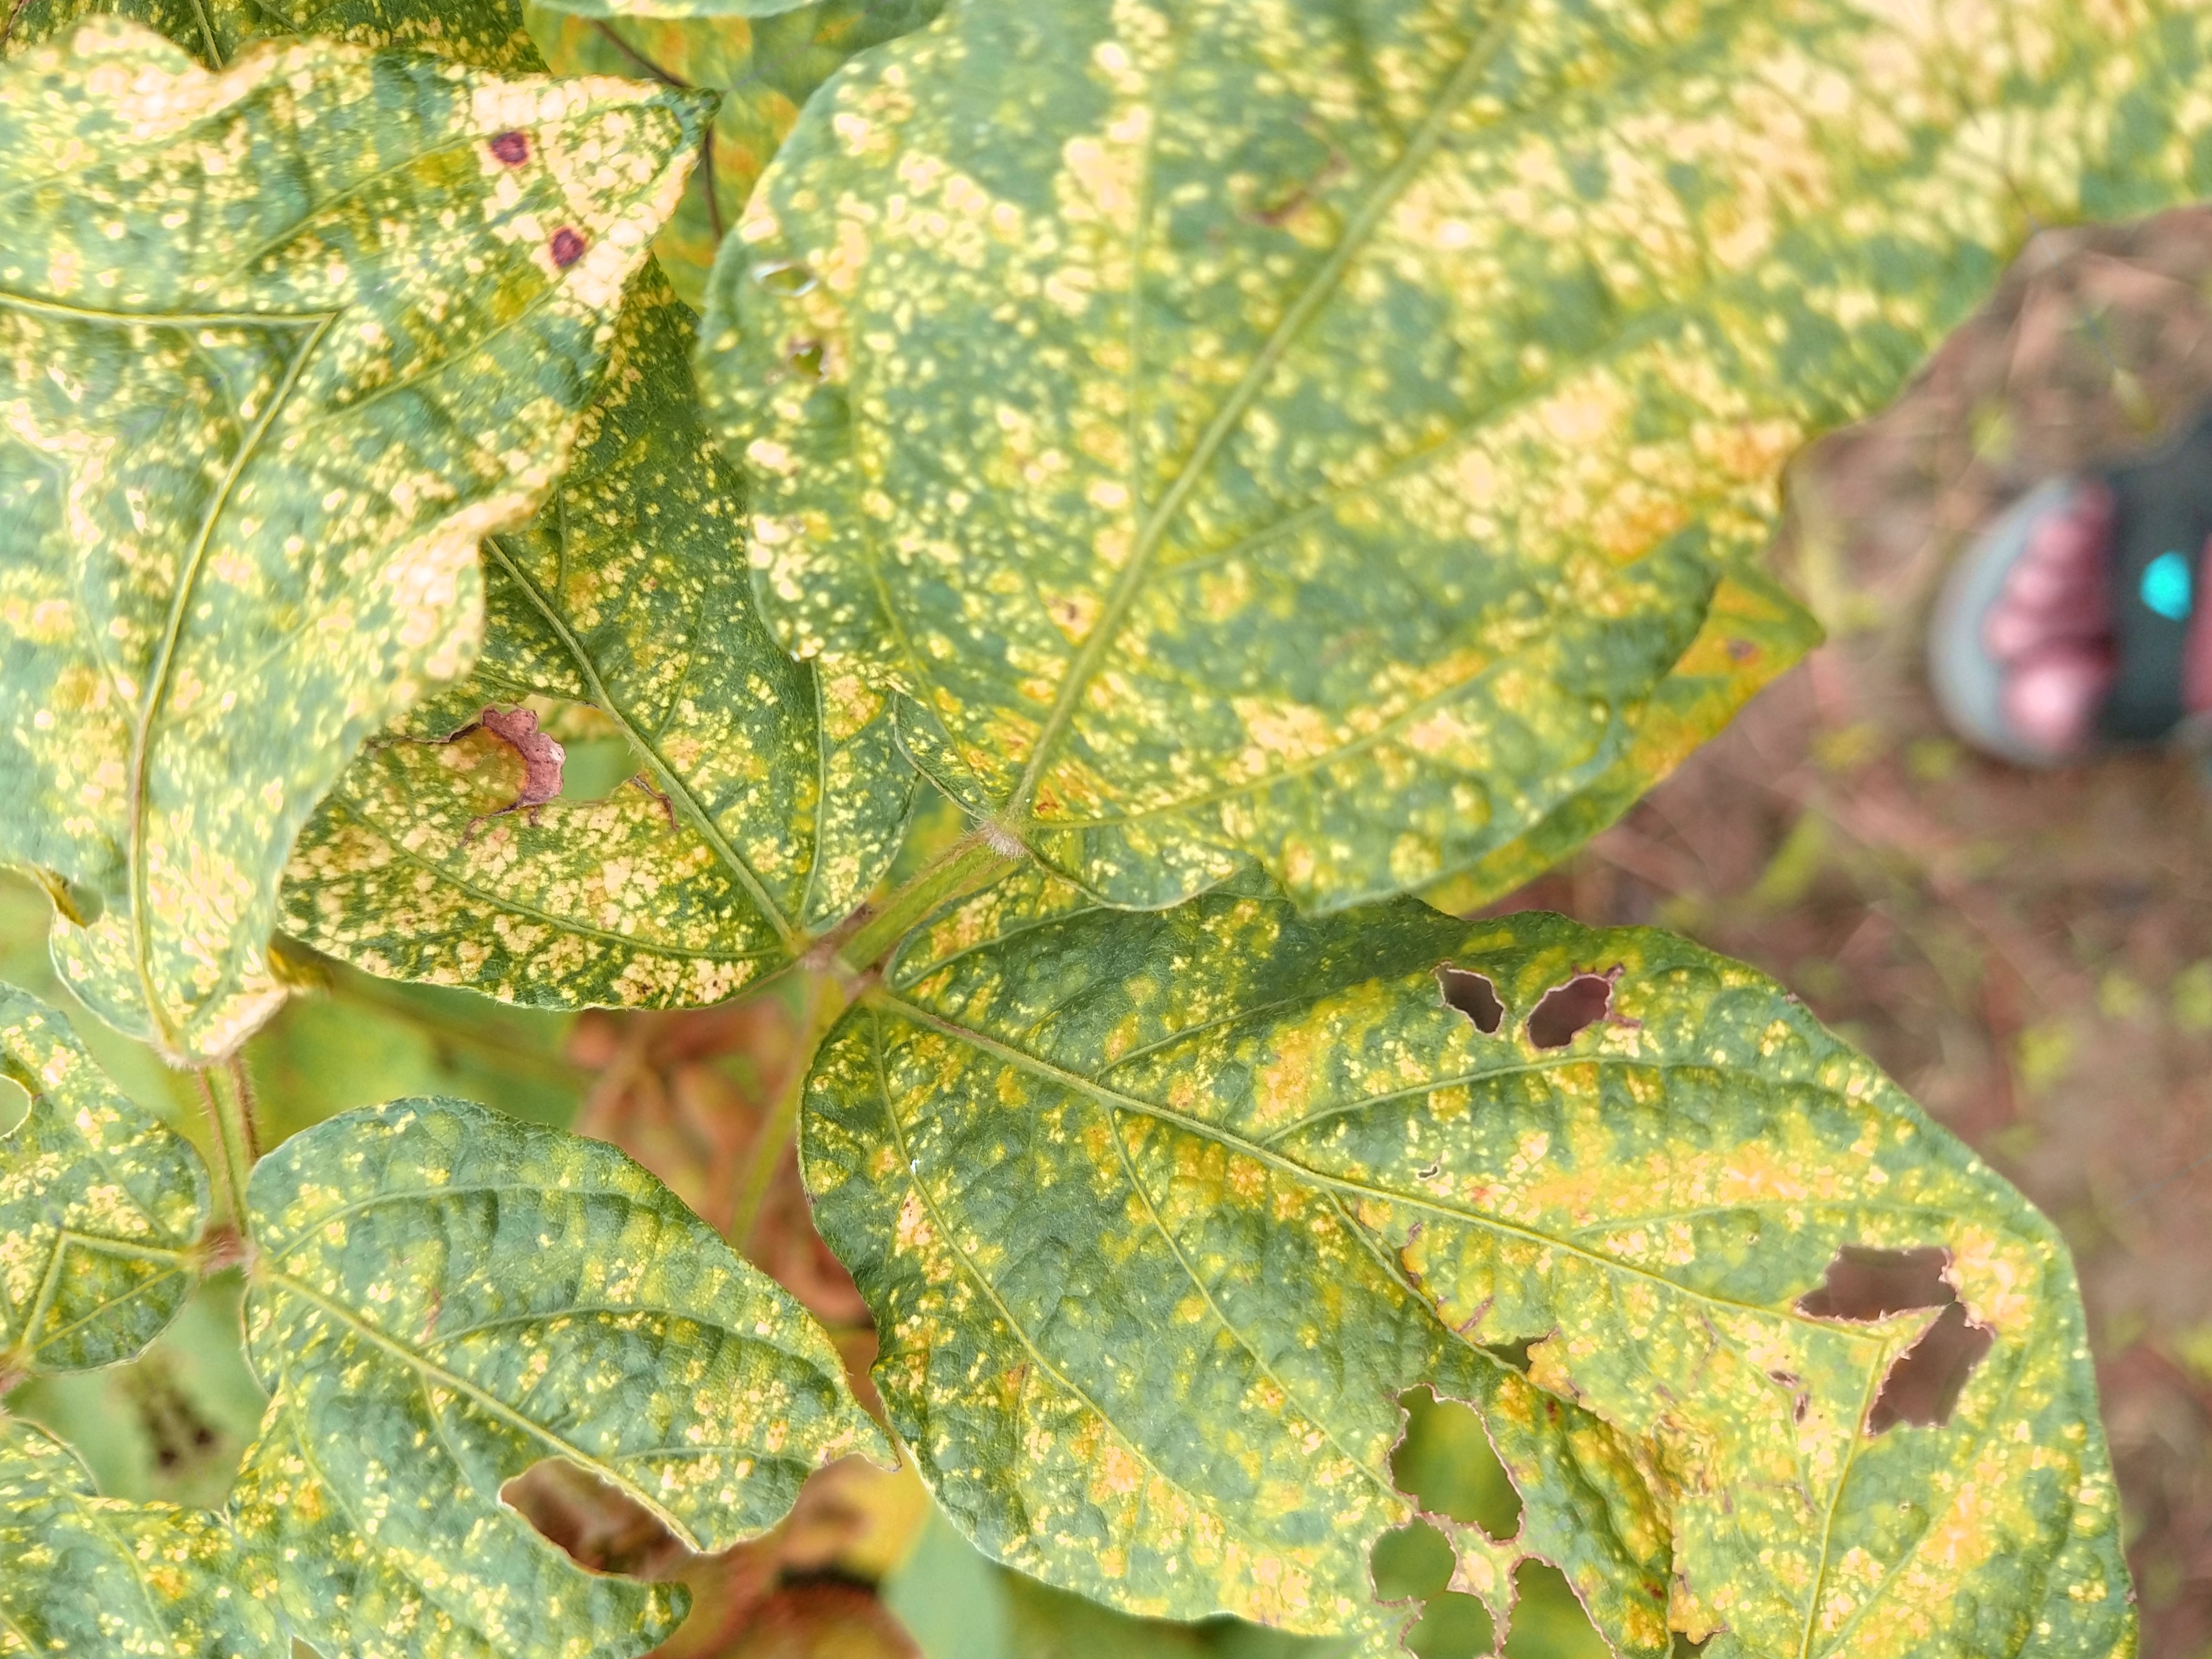
Label: Disease